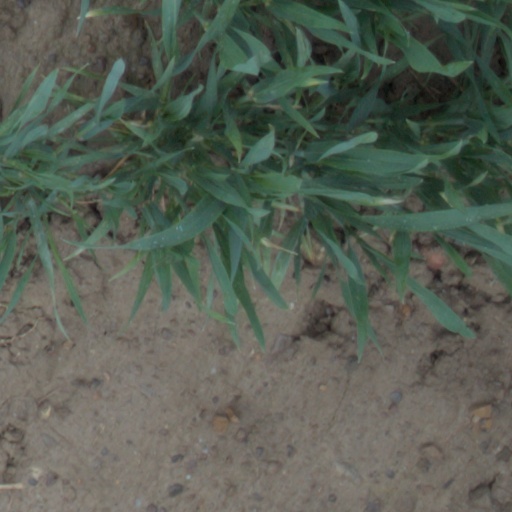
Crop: wheat